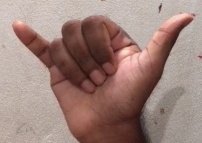
ASL sign: Y